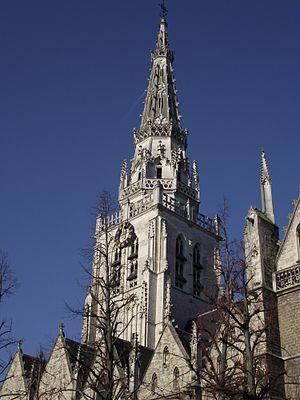
Anderlecht, Collégiale Saints-Pierre-et-Guidon, 1350-1527